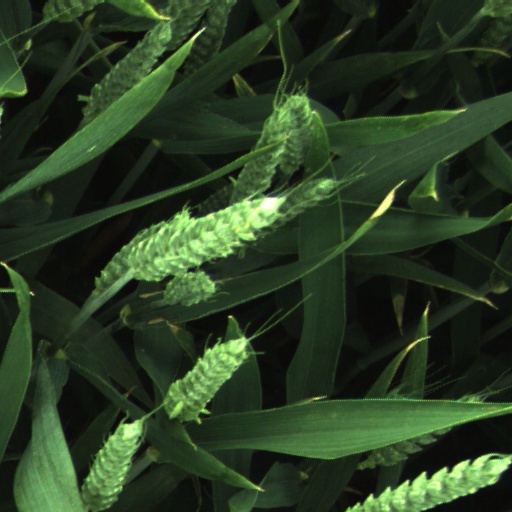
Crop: wheat